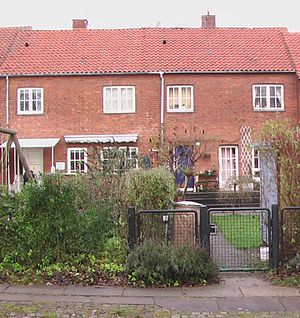
Blomstervænget
Rækkehuse på Blomstervænget 97.
Blomstervænget i Lyngby. I et tilsvarende hus (nr.101) blev filmene: Far til fire optaget i 1950'erne
Blomstervænget er en vej i Kongens Lyngby. Vejen er især kendt for filmstudierne som oprindelig ejedes a ASA film og for Far til Fire filmene.